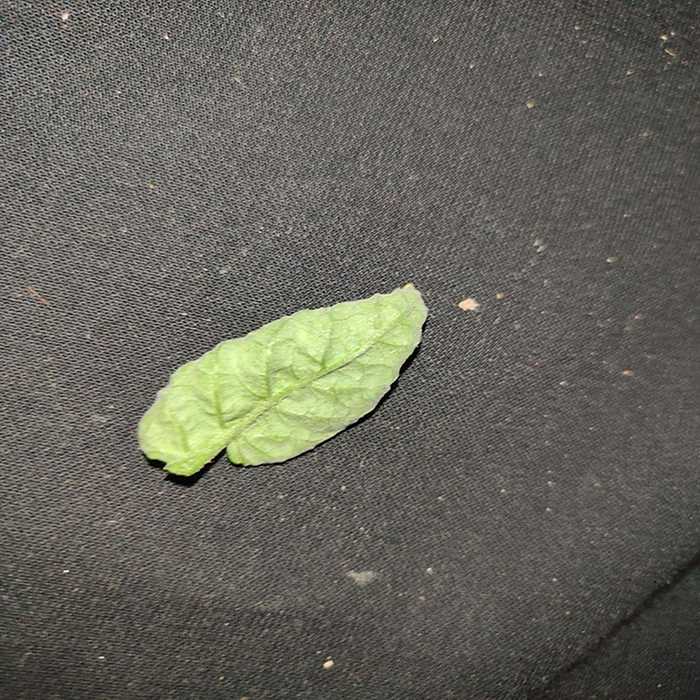
Plant: Tomato
Label: Tomato leaf curl virus